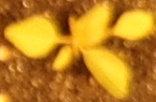
Label: Redroot Pigweed